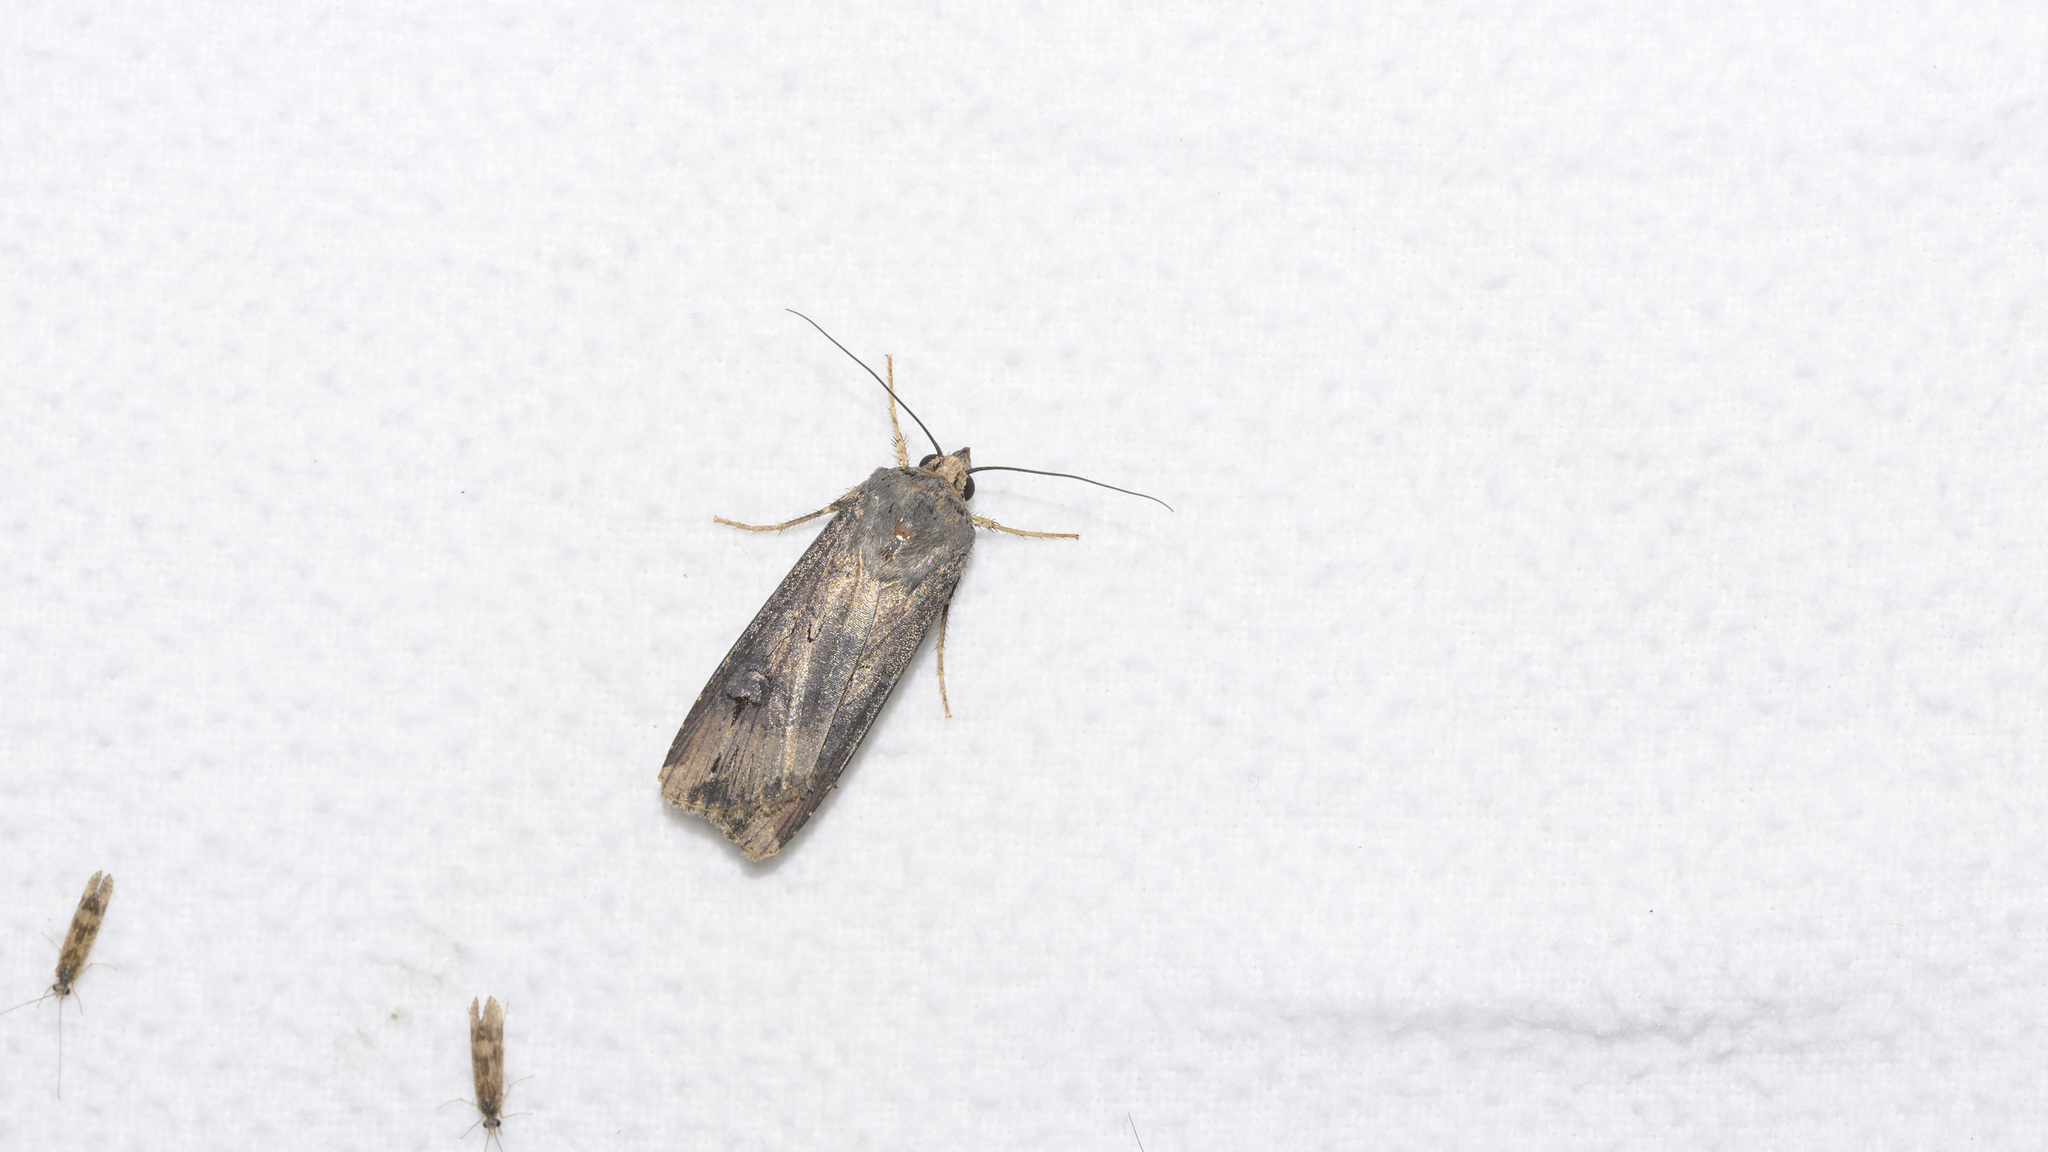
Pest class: cutworms